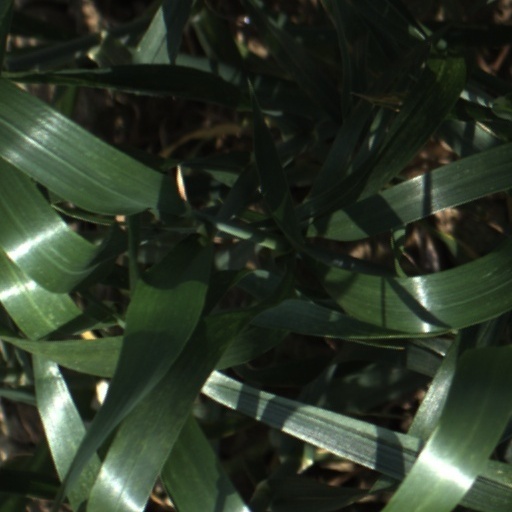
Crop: wheat